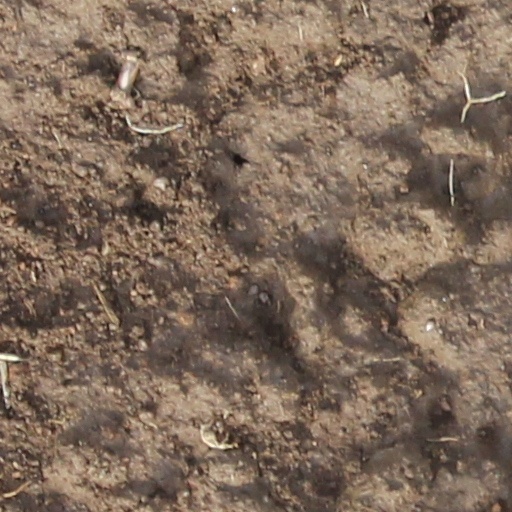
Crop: wheat